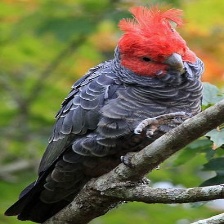
Species: GANG GANG COCKATOO
Scientific name: CALLOCEPHALON FIMBRIATUM
ImageNet parent category: sulphur-crested_cockatoo